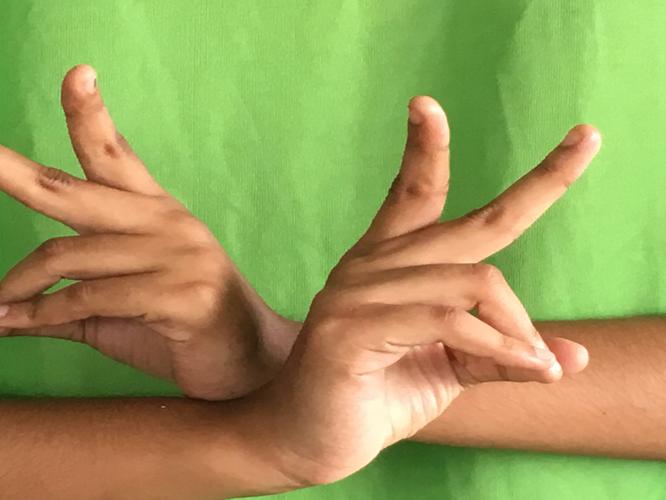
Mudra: Kartariswastika
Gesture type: double_hand